2007 Malta Cup

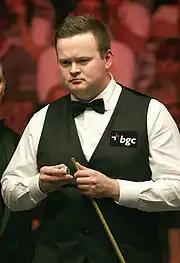
Shaun Murphy "(pictured in 2012)" won the final 9–4 to claim the second ranking tournament victory of his career after the 2005 World Snooker Championship.

In a best-of-17 frames final on 4 February, and in his third appearance in the final of a ranking tournament, Murphy defeated Day 9–4 to win the second ranking title of his career after the 2005 World Snooker Championship. The victory earned Murphy £30,000, and it moved him to fifth in the provisional world rankings. Although Day lost the match, his form in the tournament moved him from 17th to 12th in the provisional world rankings. The victory, according to Phil Yates of "The Times", meant Murphy was an example of having attained a "Big-occasion breakthroughs are the stuff of sporting dreams but attempting to follow up on that success and throw off the one-hit-wonder tag can be nightmarish."